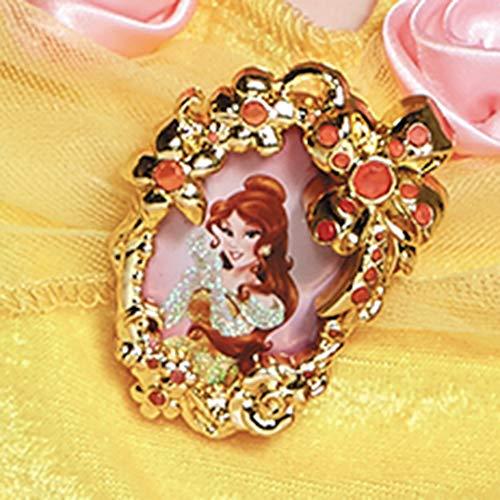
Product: Disney Baby Girls' Belle Infant Costume
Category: Clothing, Shoes & Jewelry | Costumes & Accessories | Kids & Baby | Baby | Baby Girls
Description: Character cameo featured on bodice.
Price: $39.99